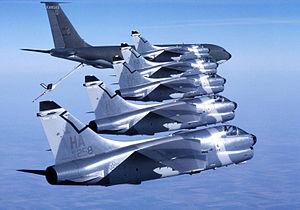
Le Ling-Temco-Vought A-7 Corsair II est un avion d'attaque destiné à être embarqué à bord de porte-avions, construit par les États-Unis au milieu des années 1960 et dérivé du F-8 Crusader. Largement utilisé pendant la guerre du Viêt Nam, il s'est révélé être robuste, fiable, avec un rayon d'action et une capacité d'emport très intéressants. L'A-7 a été construit à un peu plus de 1 500 exemplaires, les derniers étant retirés du service en octobre 2014. Les pilotes lui ont attribué le surnom de « SLUF », pour « Short Little Ugly Fucker ».